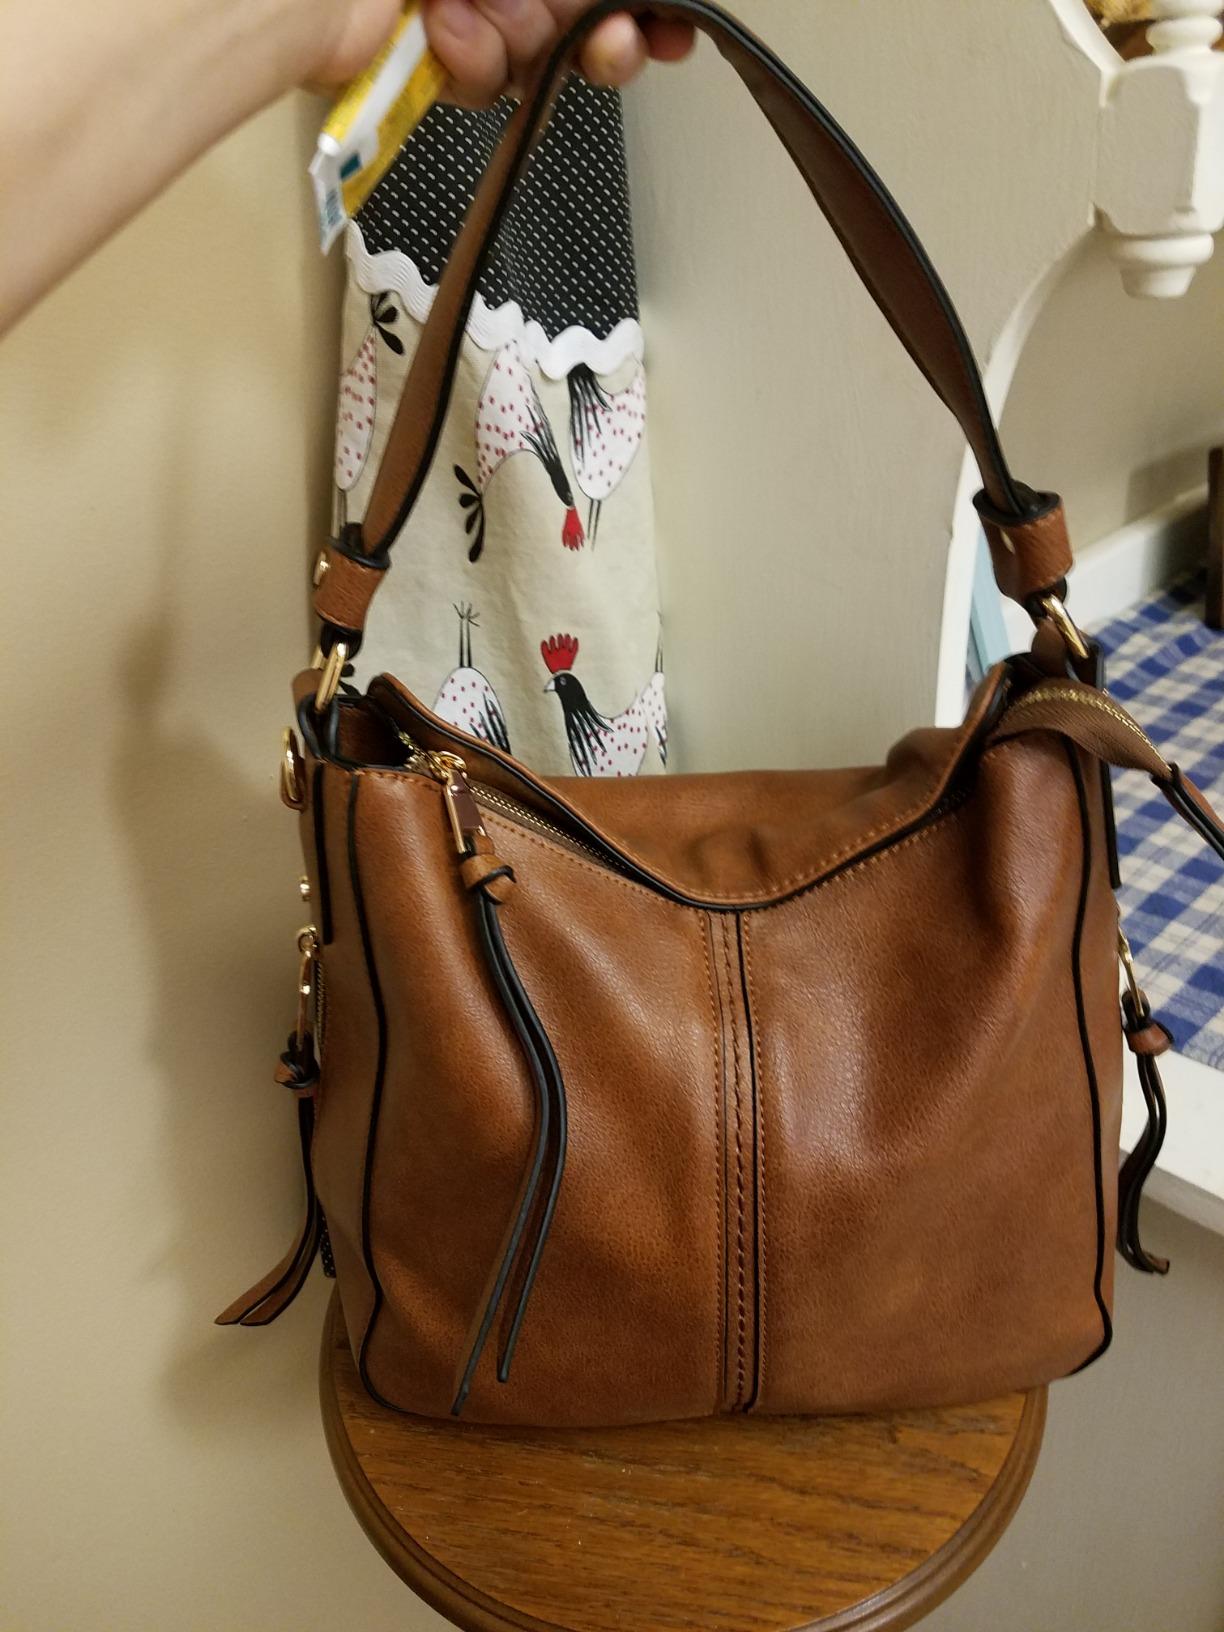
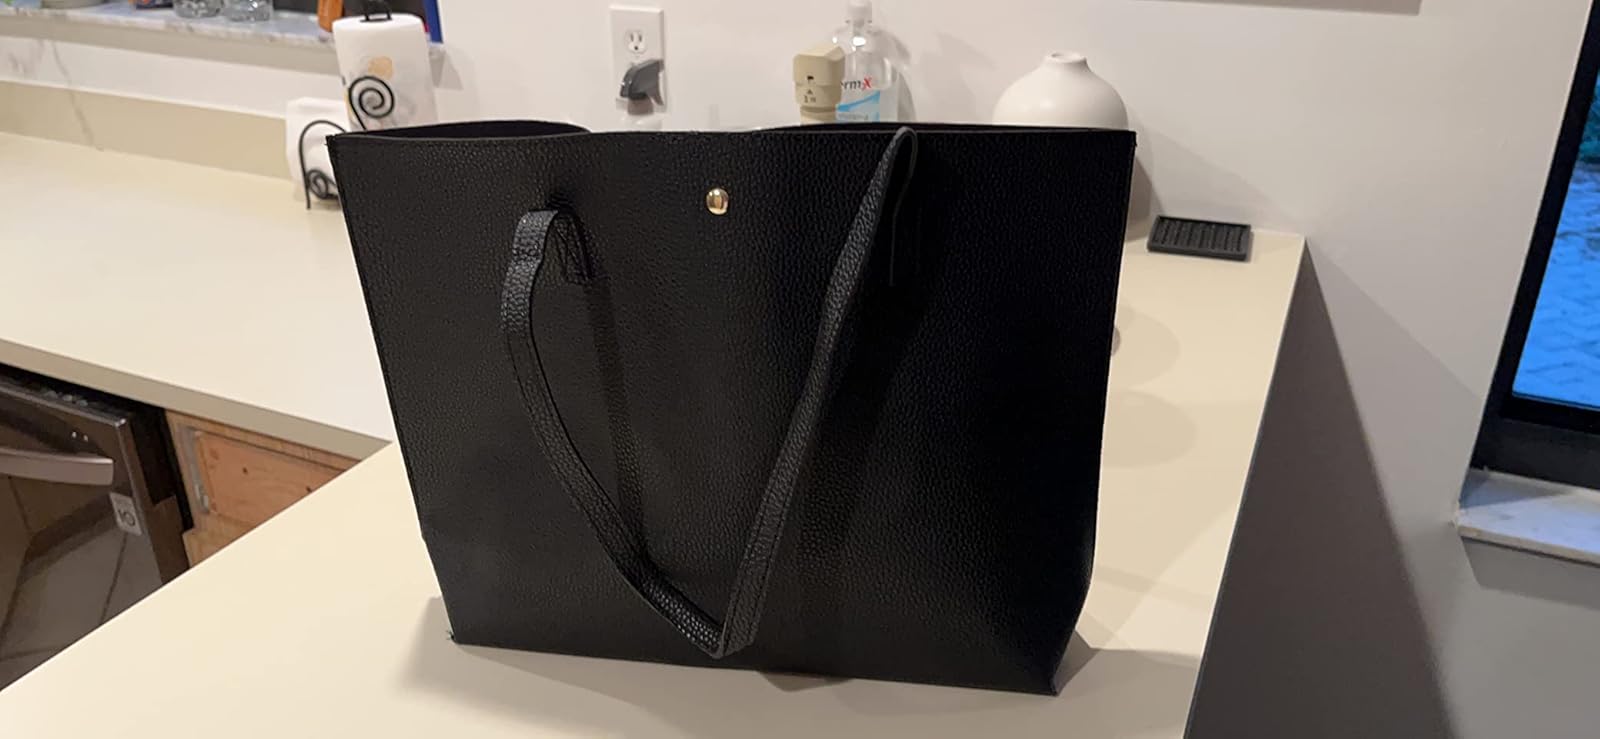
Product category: accessories_handbag
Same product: no